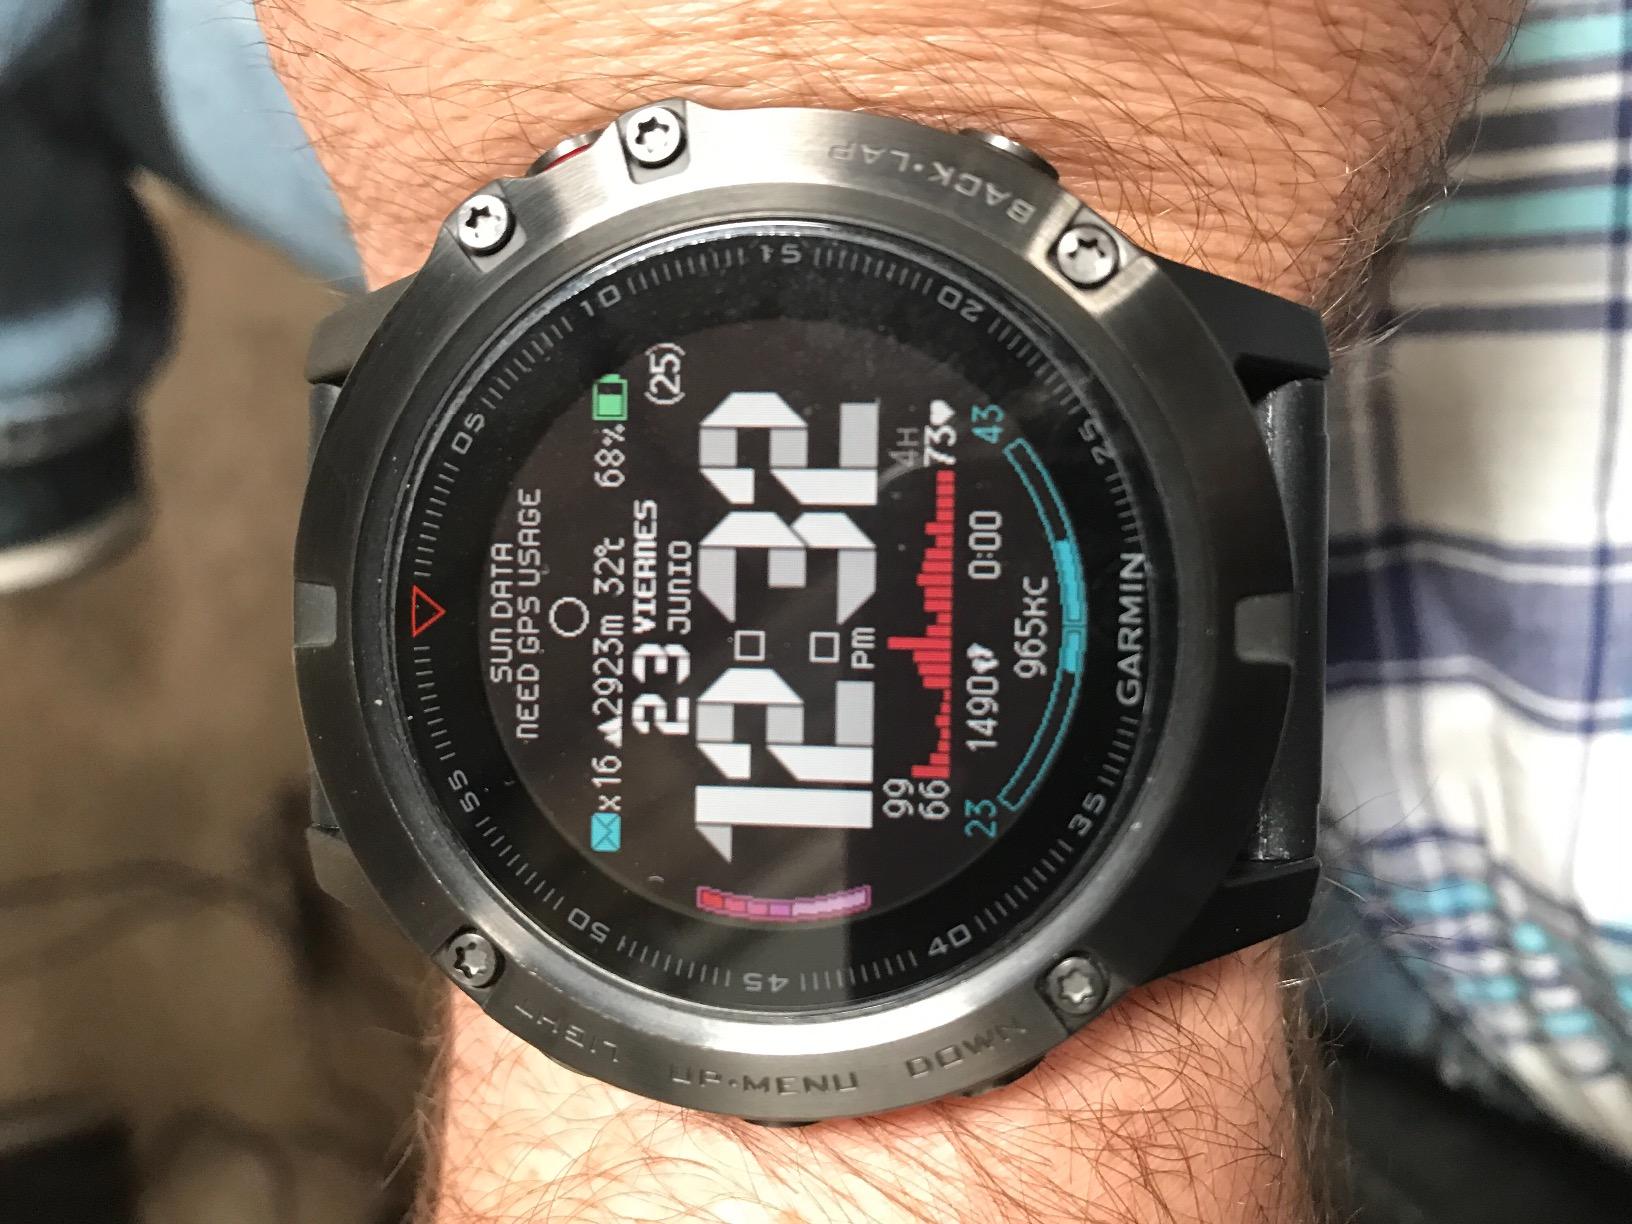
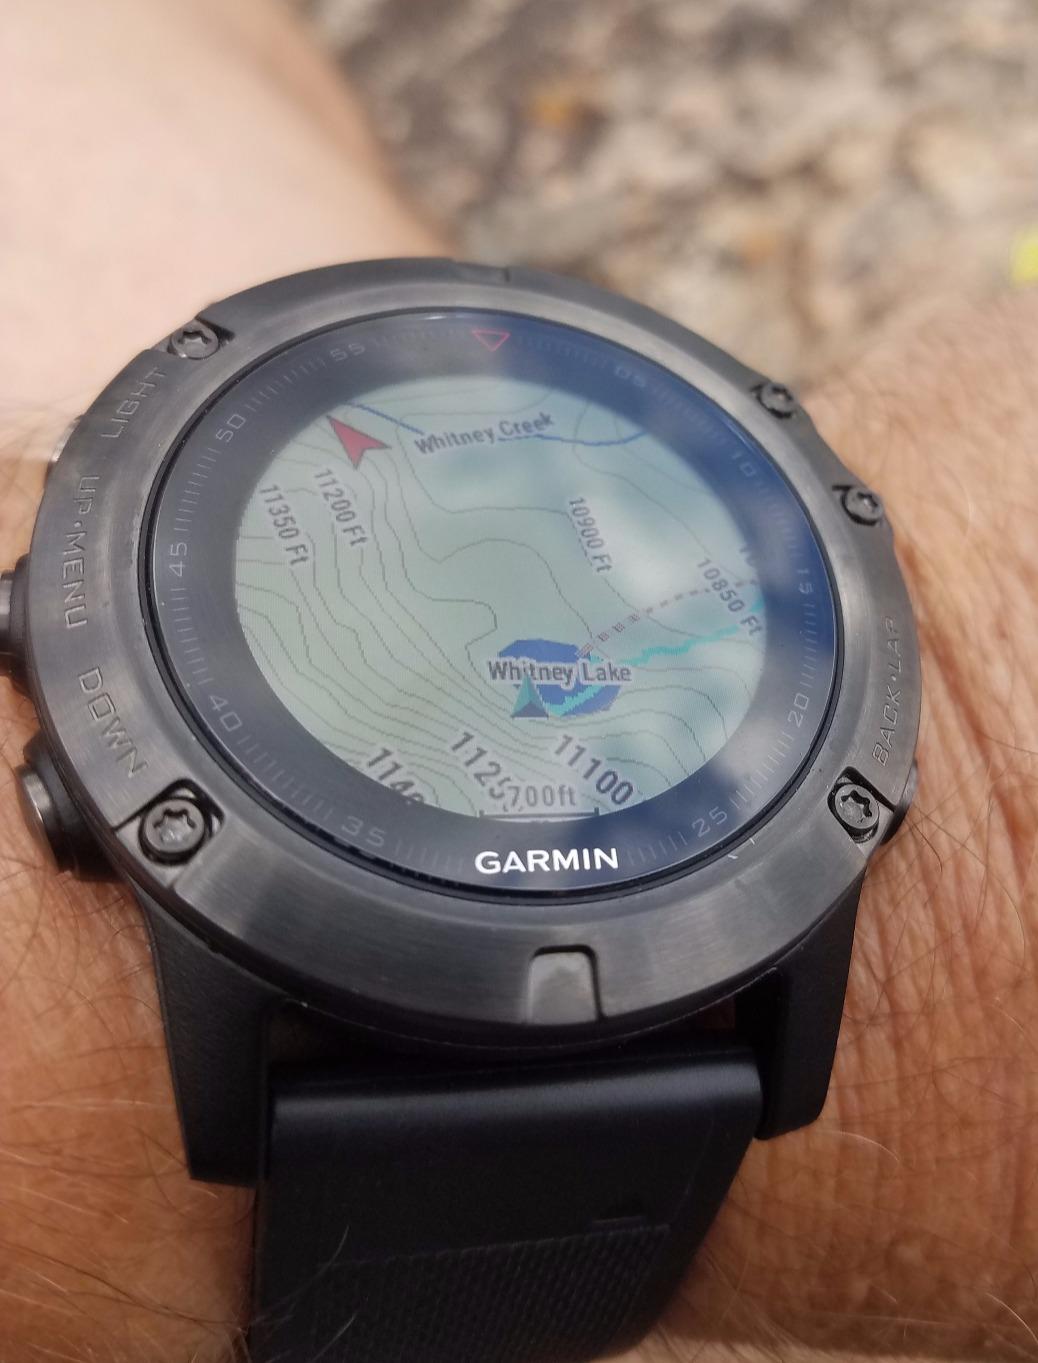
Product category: smartwatch
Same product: yes